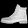
Label: Ankle boot